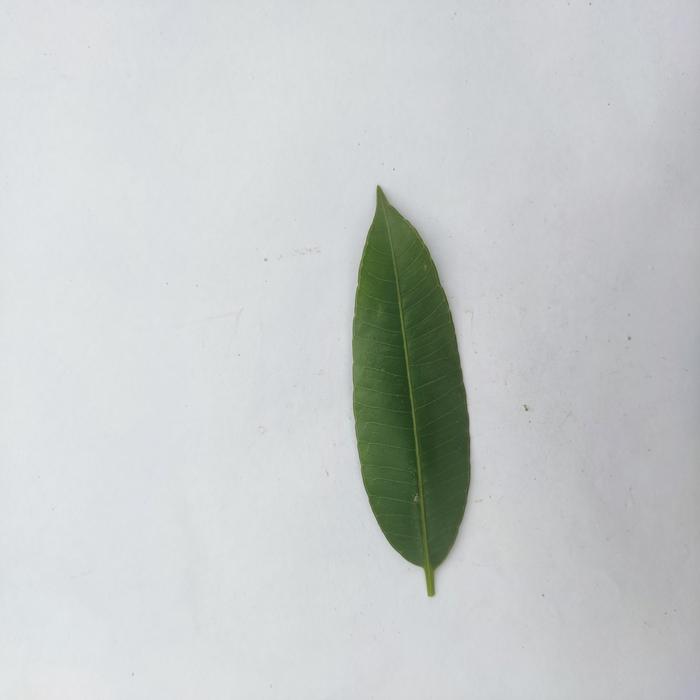
Crop: Hog Plum
Leaf condition: Heathy_Leaf